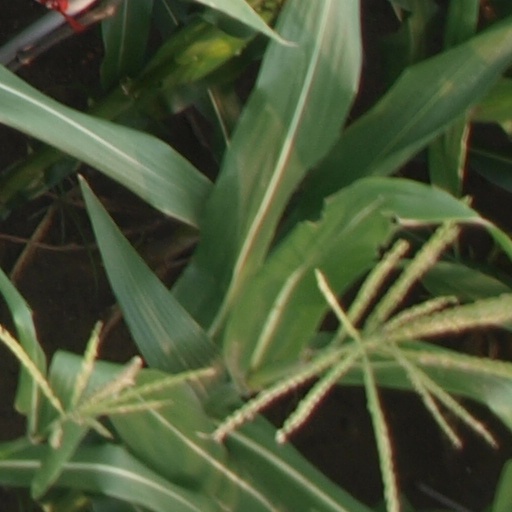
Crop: maize; corn